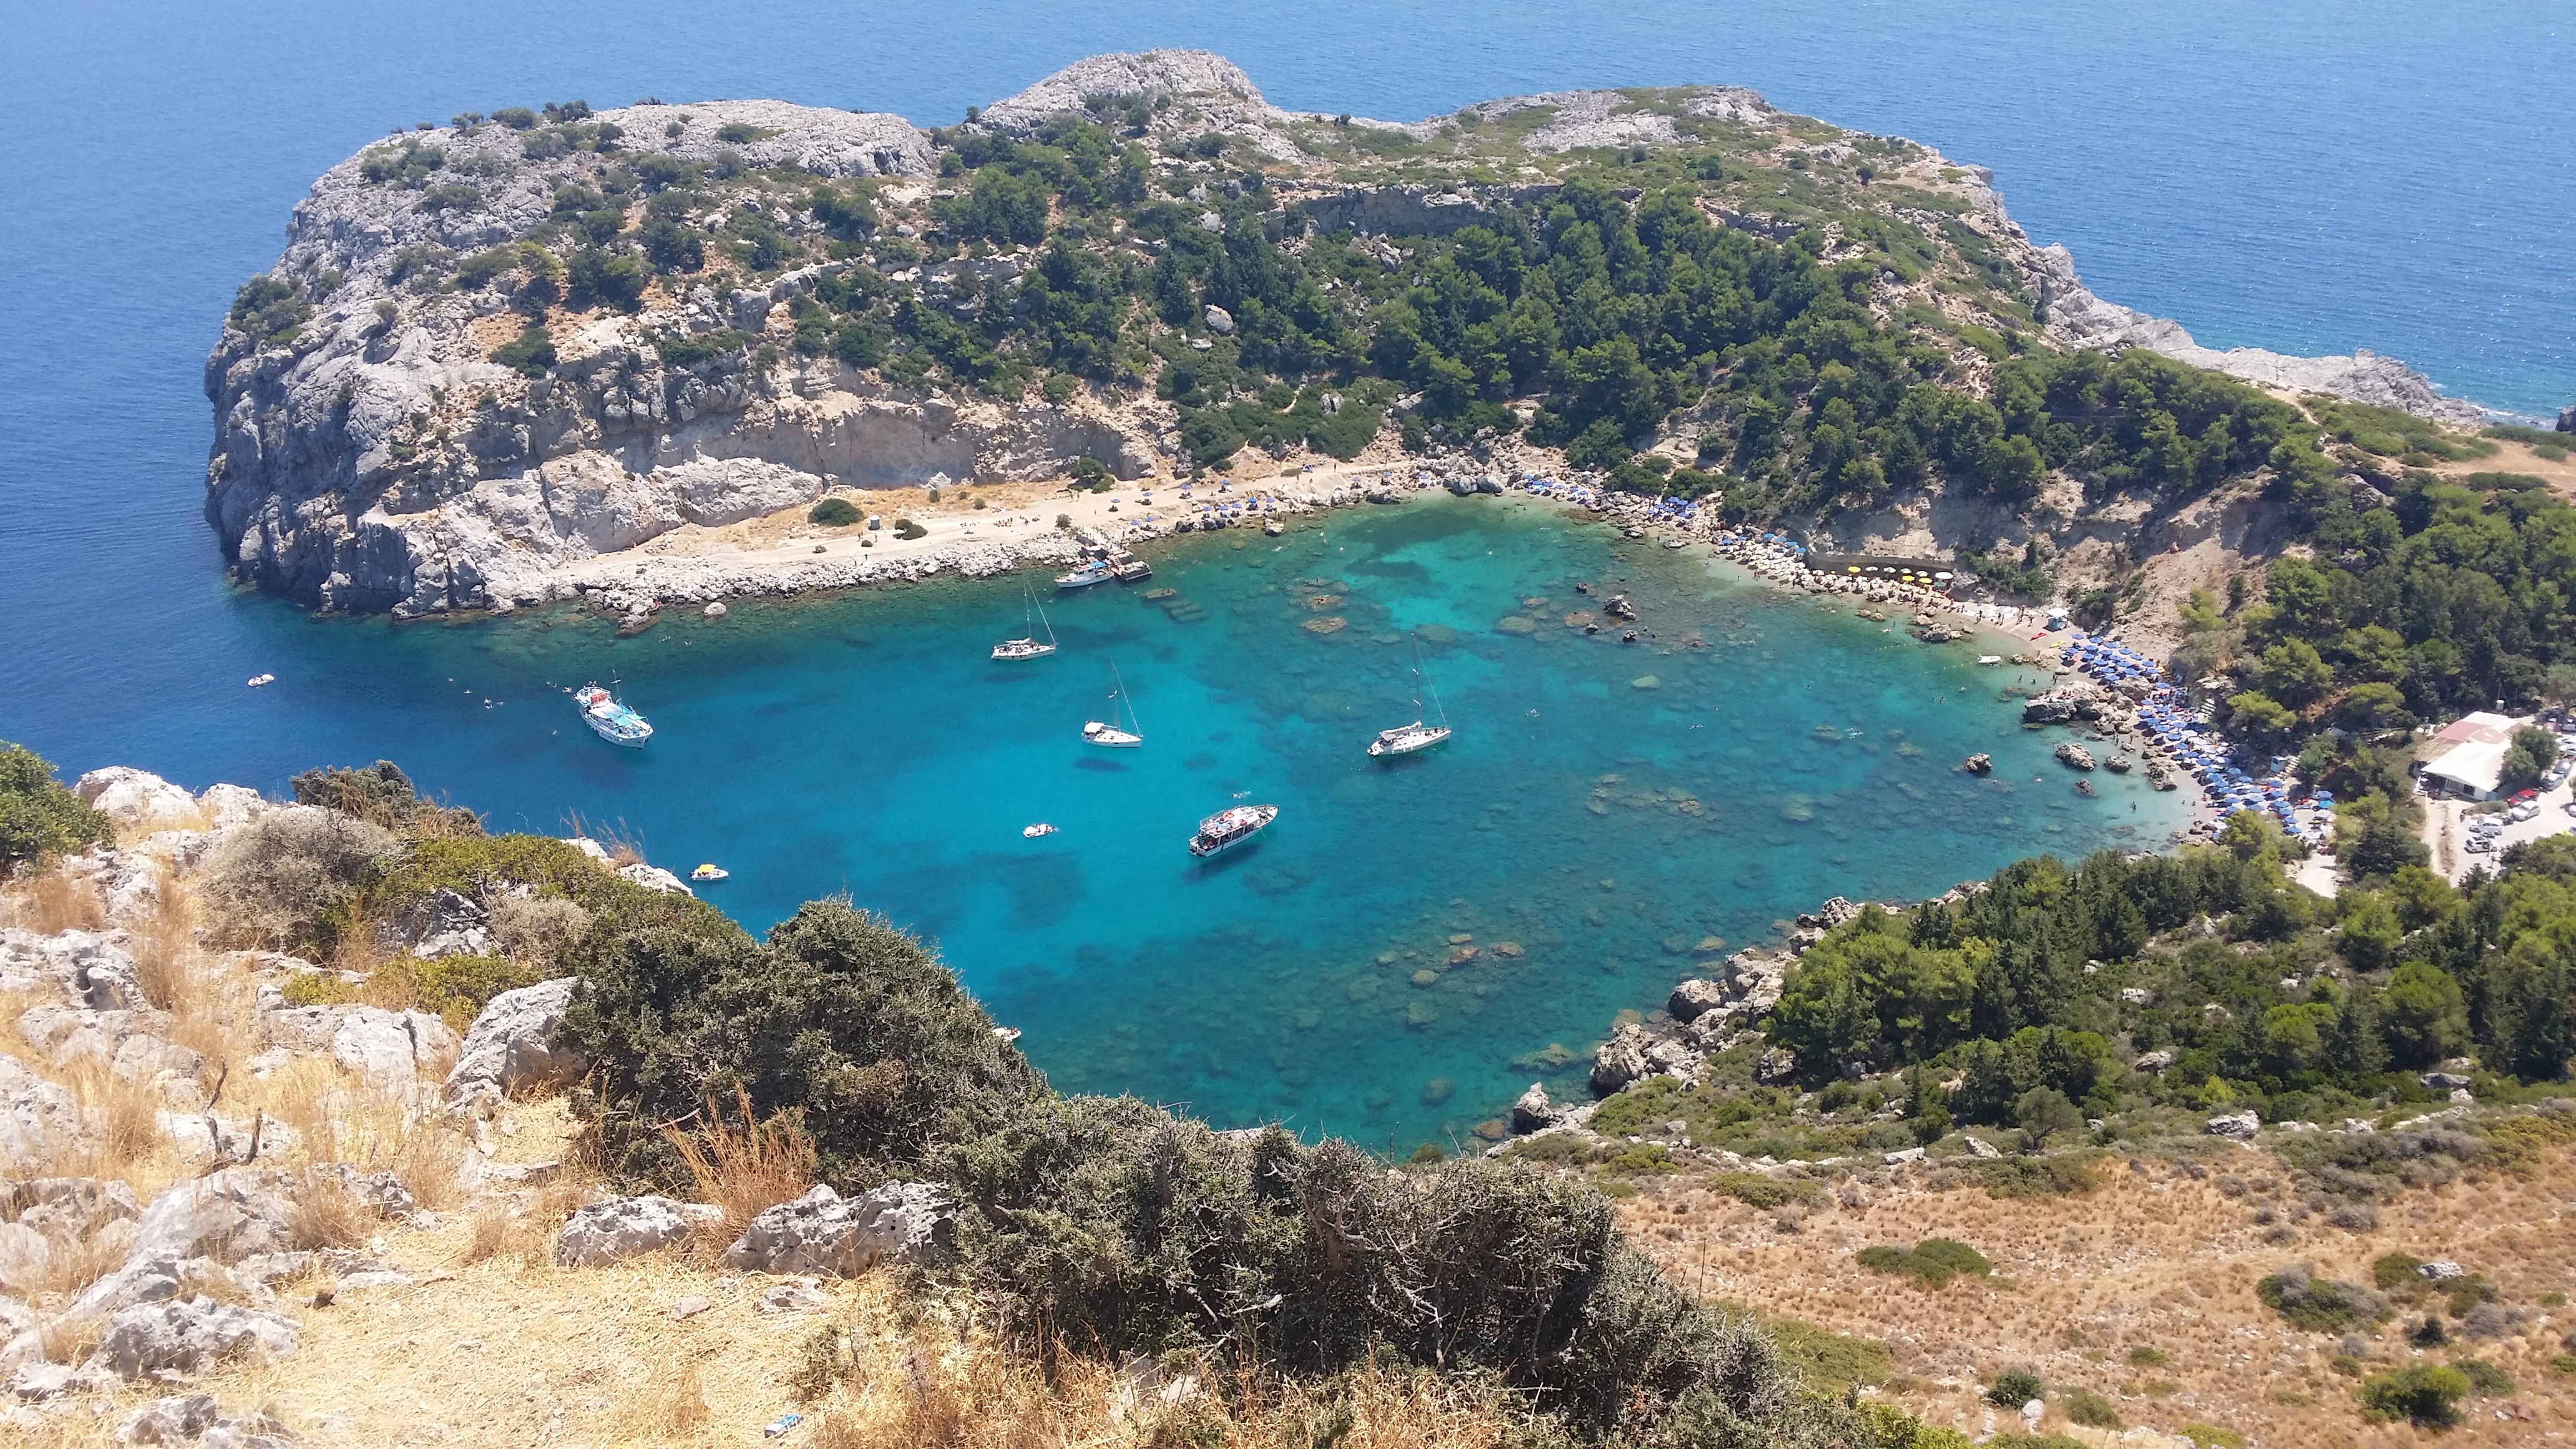
sea, coast, cliff, cove, lagoon, bay, terrain, boats, greece, cape, islet, landform, geographical feature, promontory